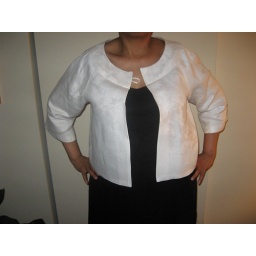
Wearable muslin worn over black tank dress